Léon Talou

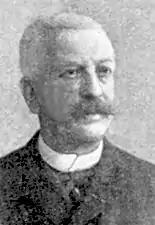
Talou c. 1880

Jean Léon Talou (15 August 1835 – 11 January 1900) was a French lawyer and politician who was deputy and then senator for the department of Lot.